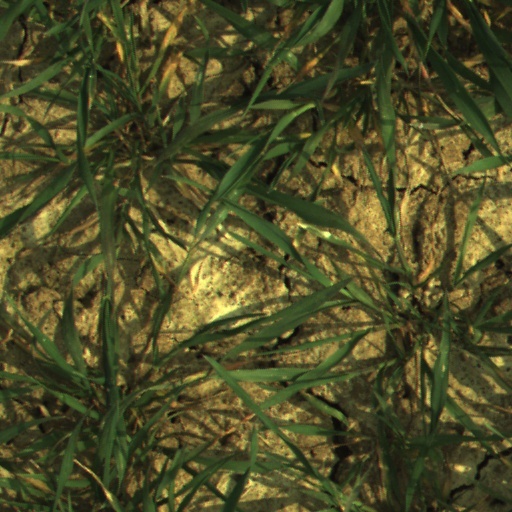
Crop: wheat